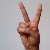
The image shows a hand gesture representing the letter 'V' in Indian Sign Language.